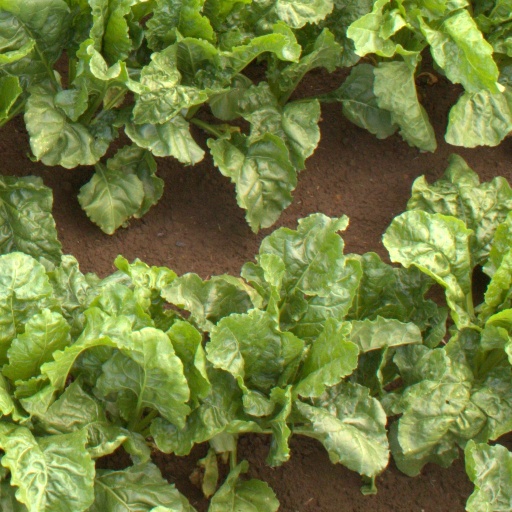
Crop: sugar beet